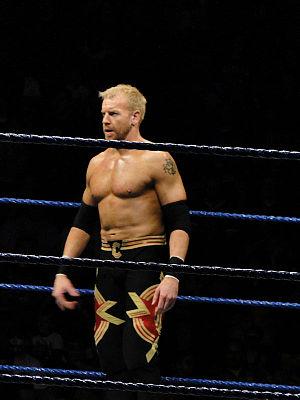
William Jason Reso, plus connu sous le nom de Christian, est un catcheur canadien.